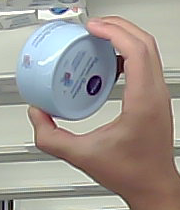
Product: nivea_baby